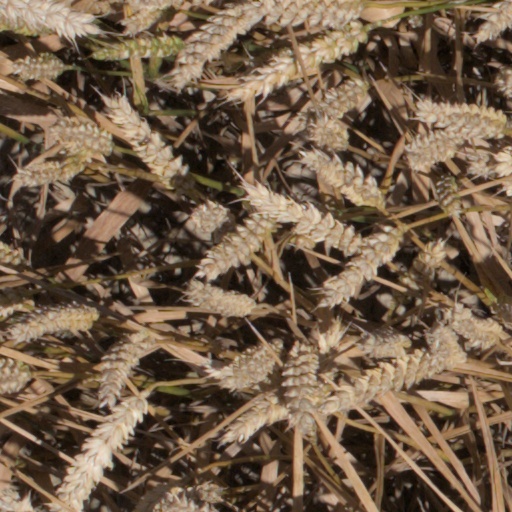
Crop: wheat